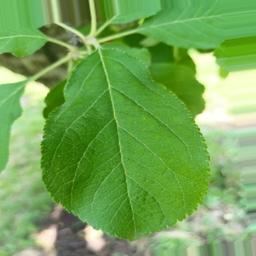
Label: Healthy